Question: Please indicate a possible affordance area of the carry_skis that can be used for holding with hands
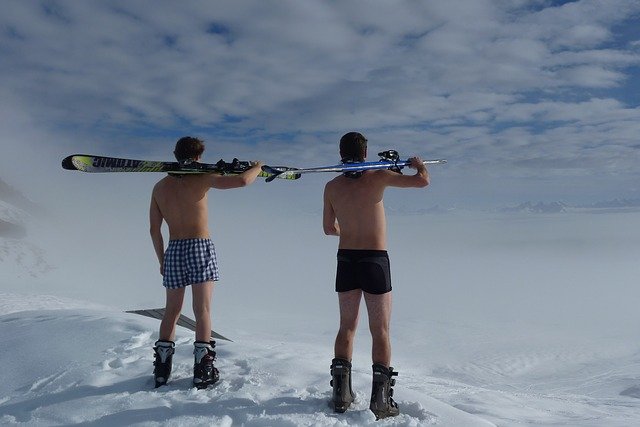
Answer: [279.5, 150.5, 445.5, 181.5]